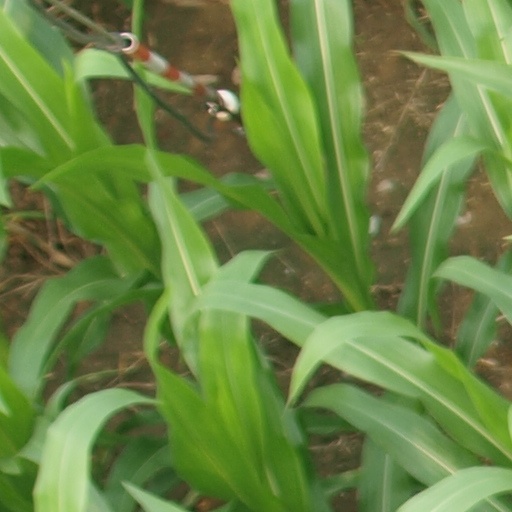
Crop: maize; corn